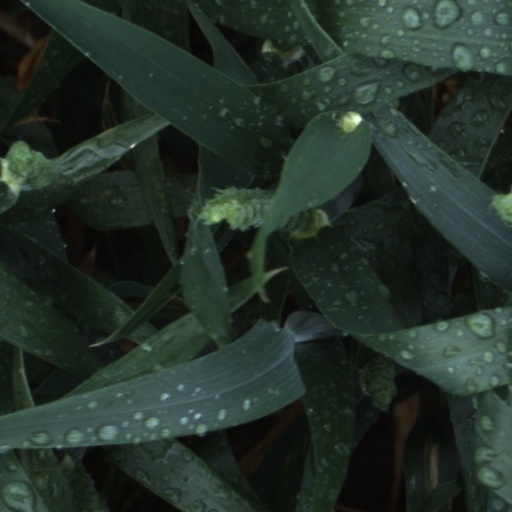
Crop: wheat